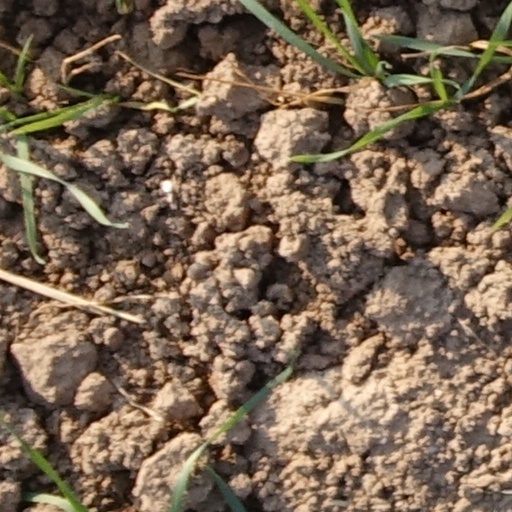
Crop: wheat